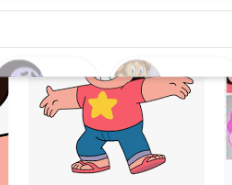
Portrait style: Cartoon Portrait